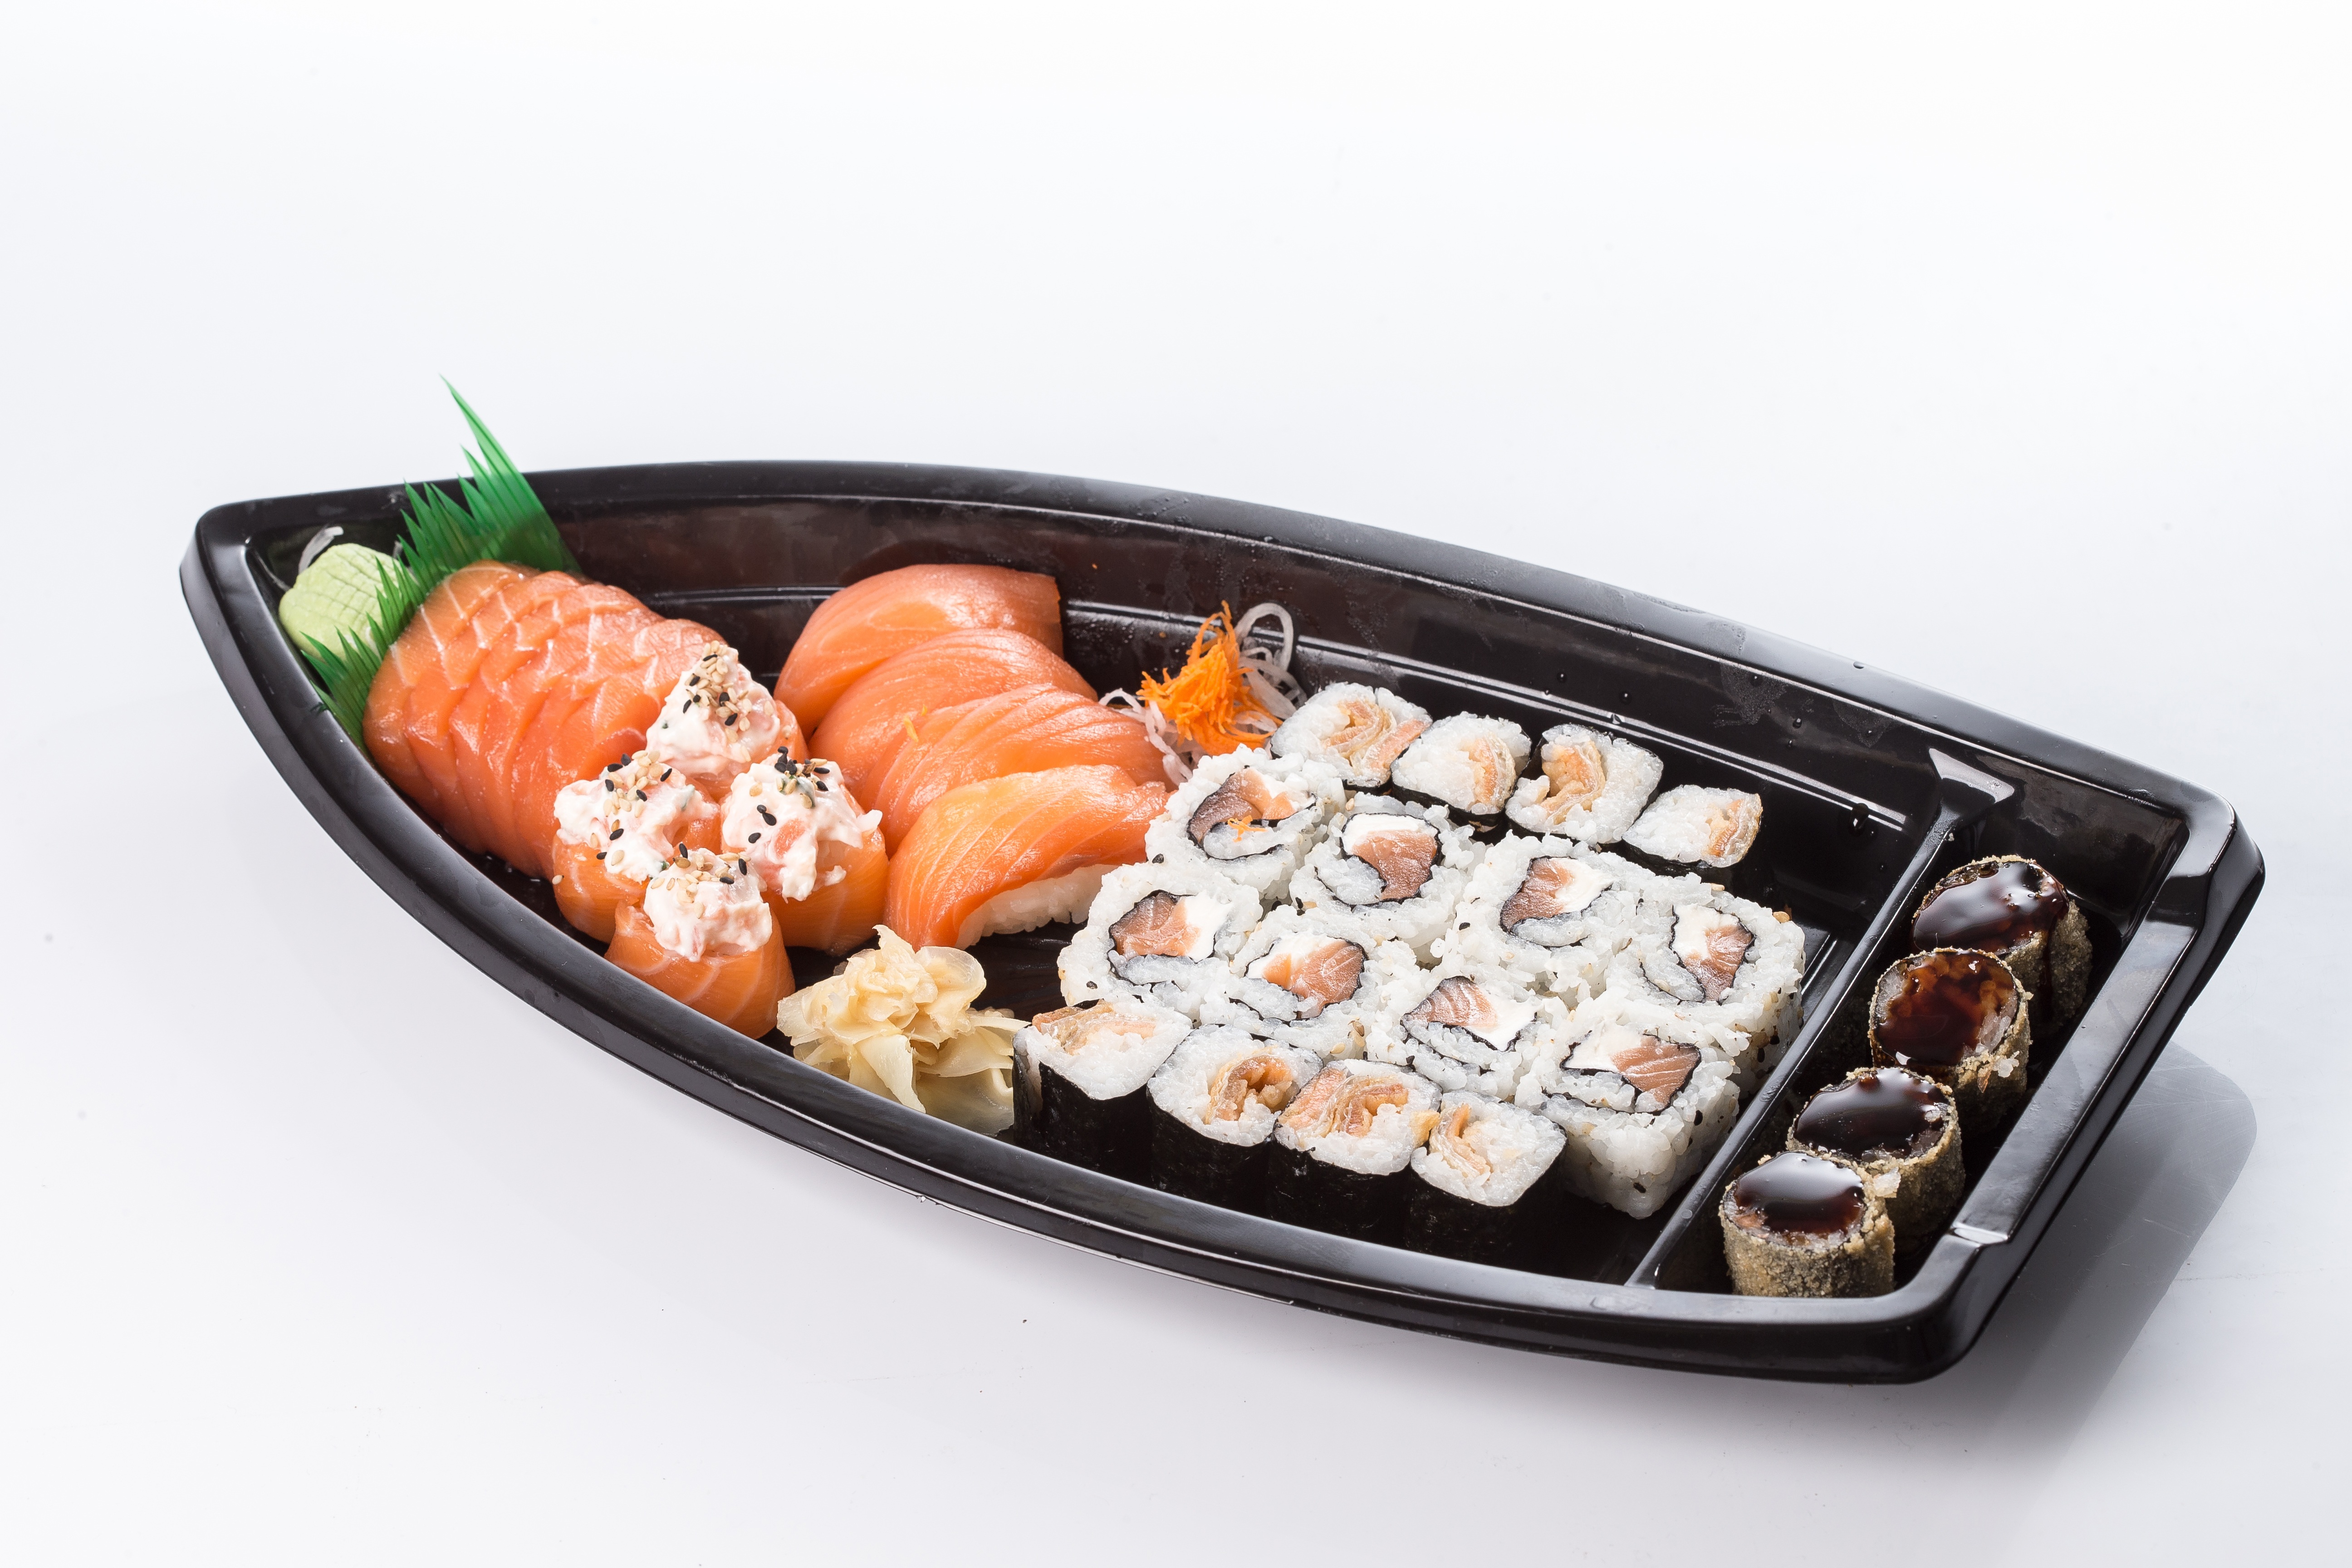
dish, meal, food, fish, cuisine, asian food, sushi, salmon, japanese food, japanese cuisine